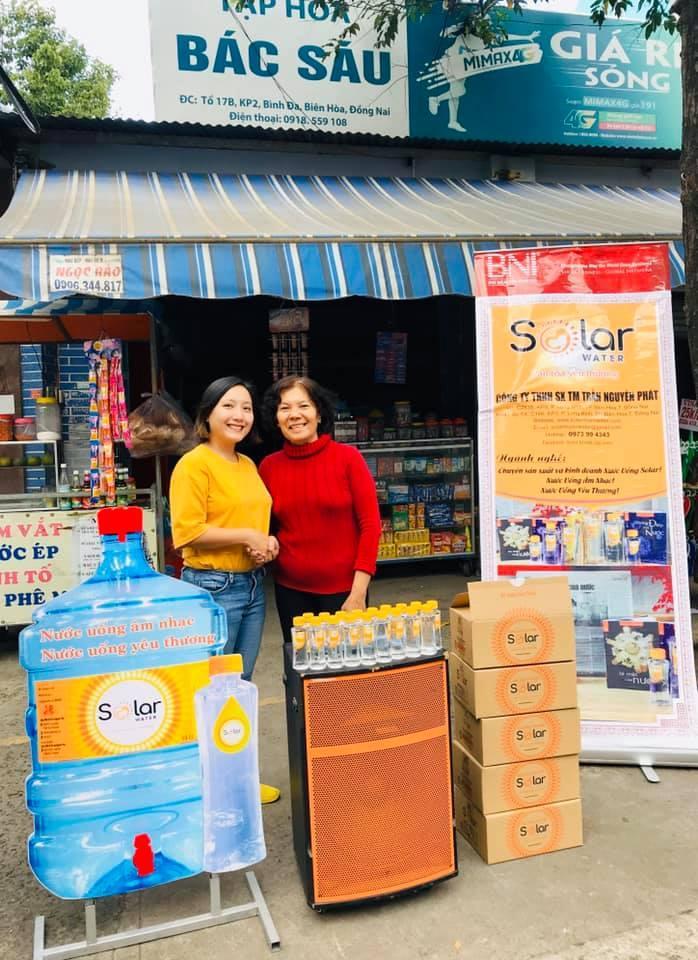
người đàn bà bên trái bên trái mặc áo vàng và quần jean xanh